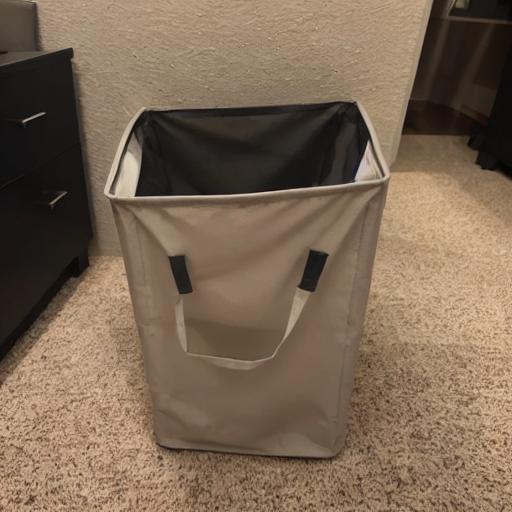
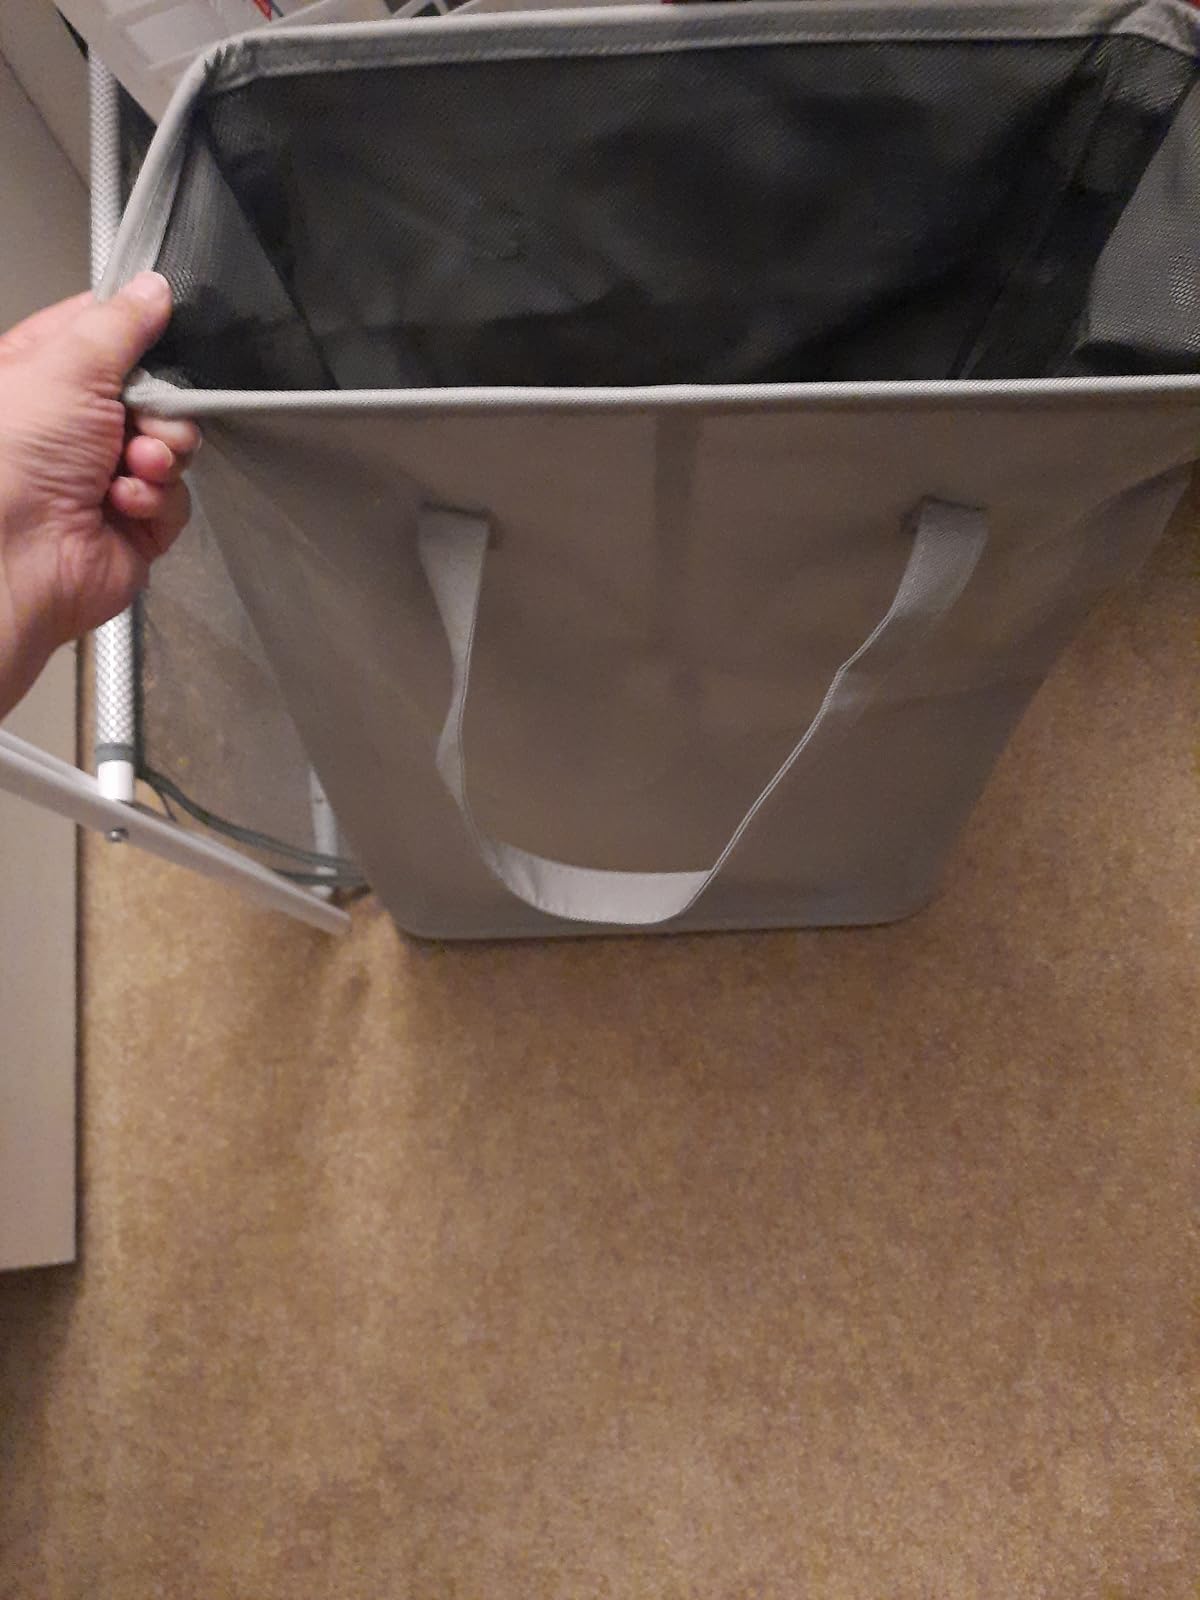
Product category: items_hamper
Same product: no